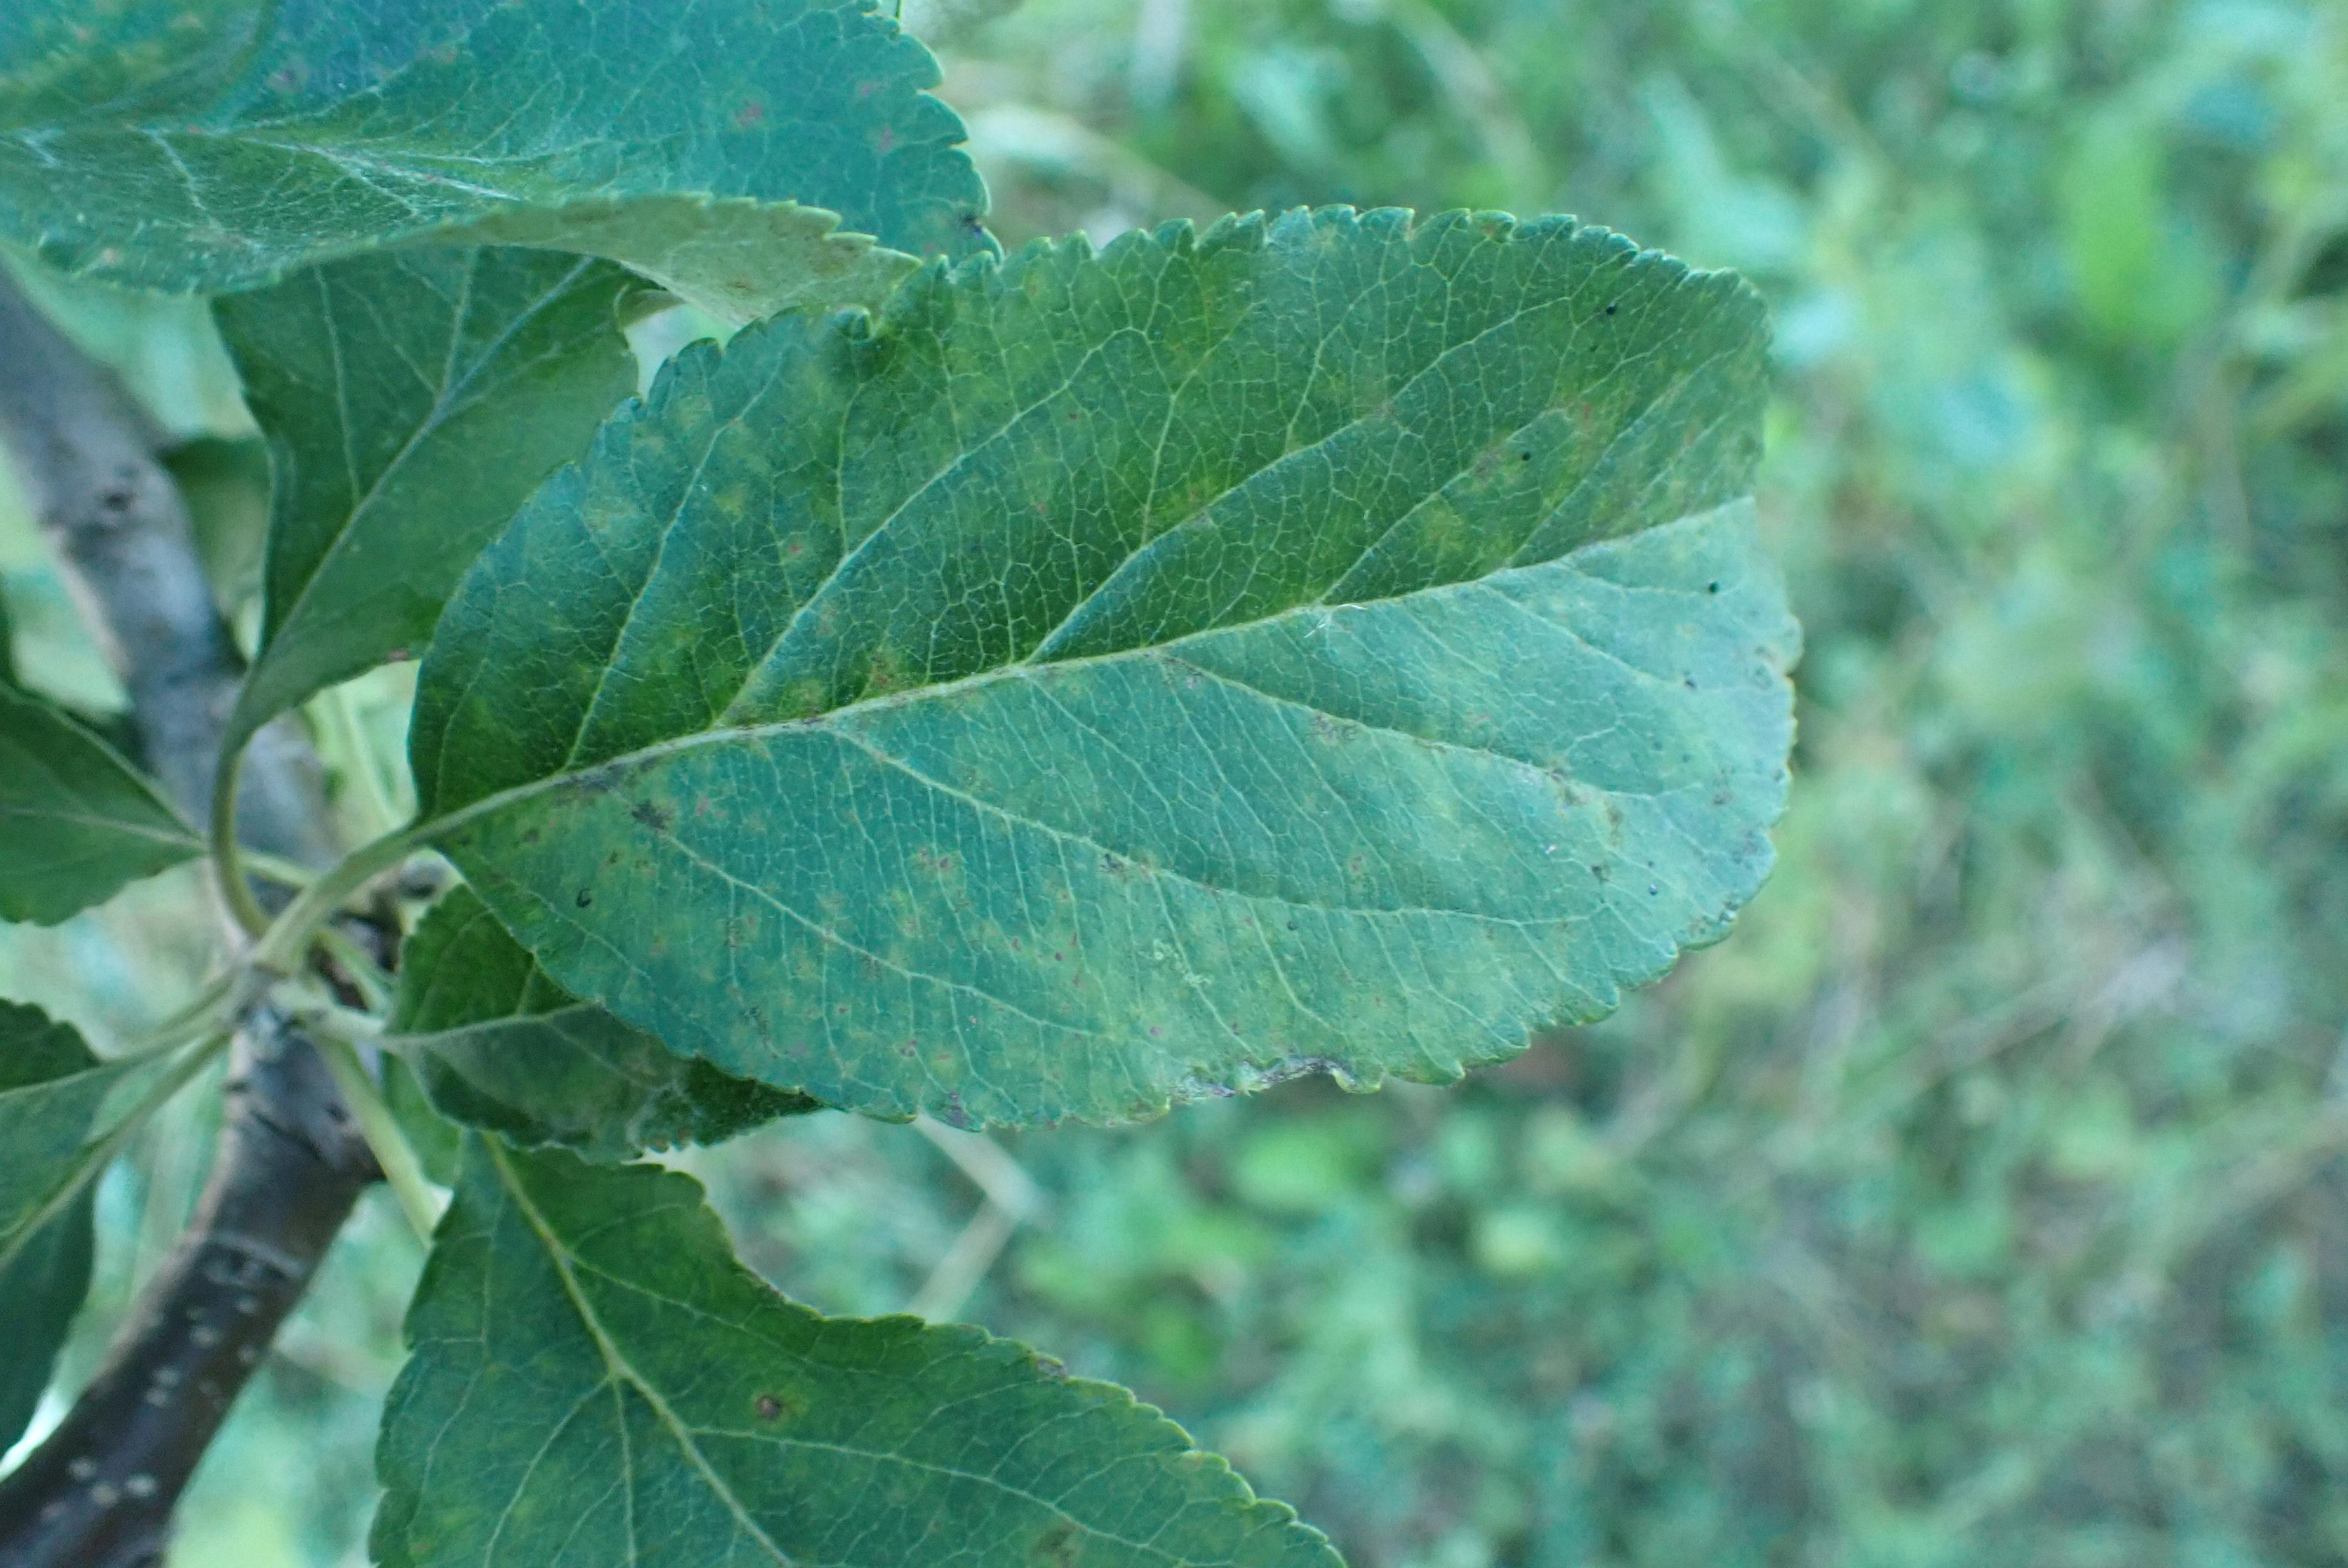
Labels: scab